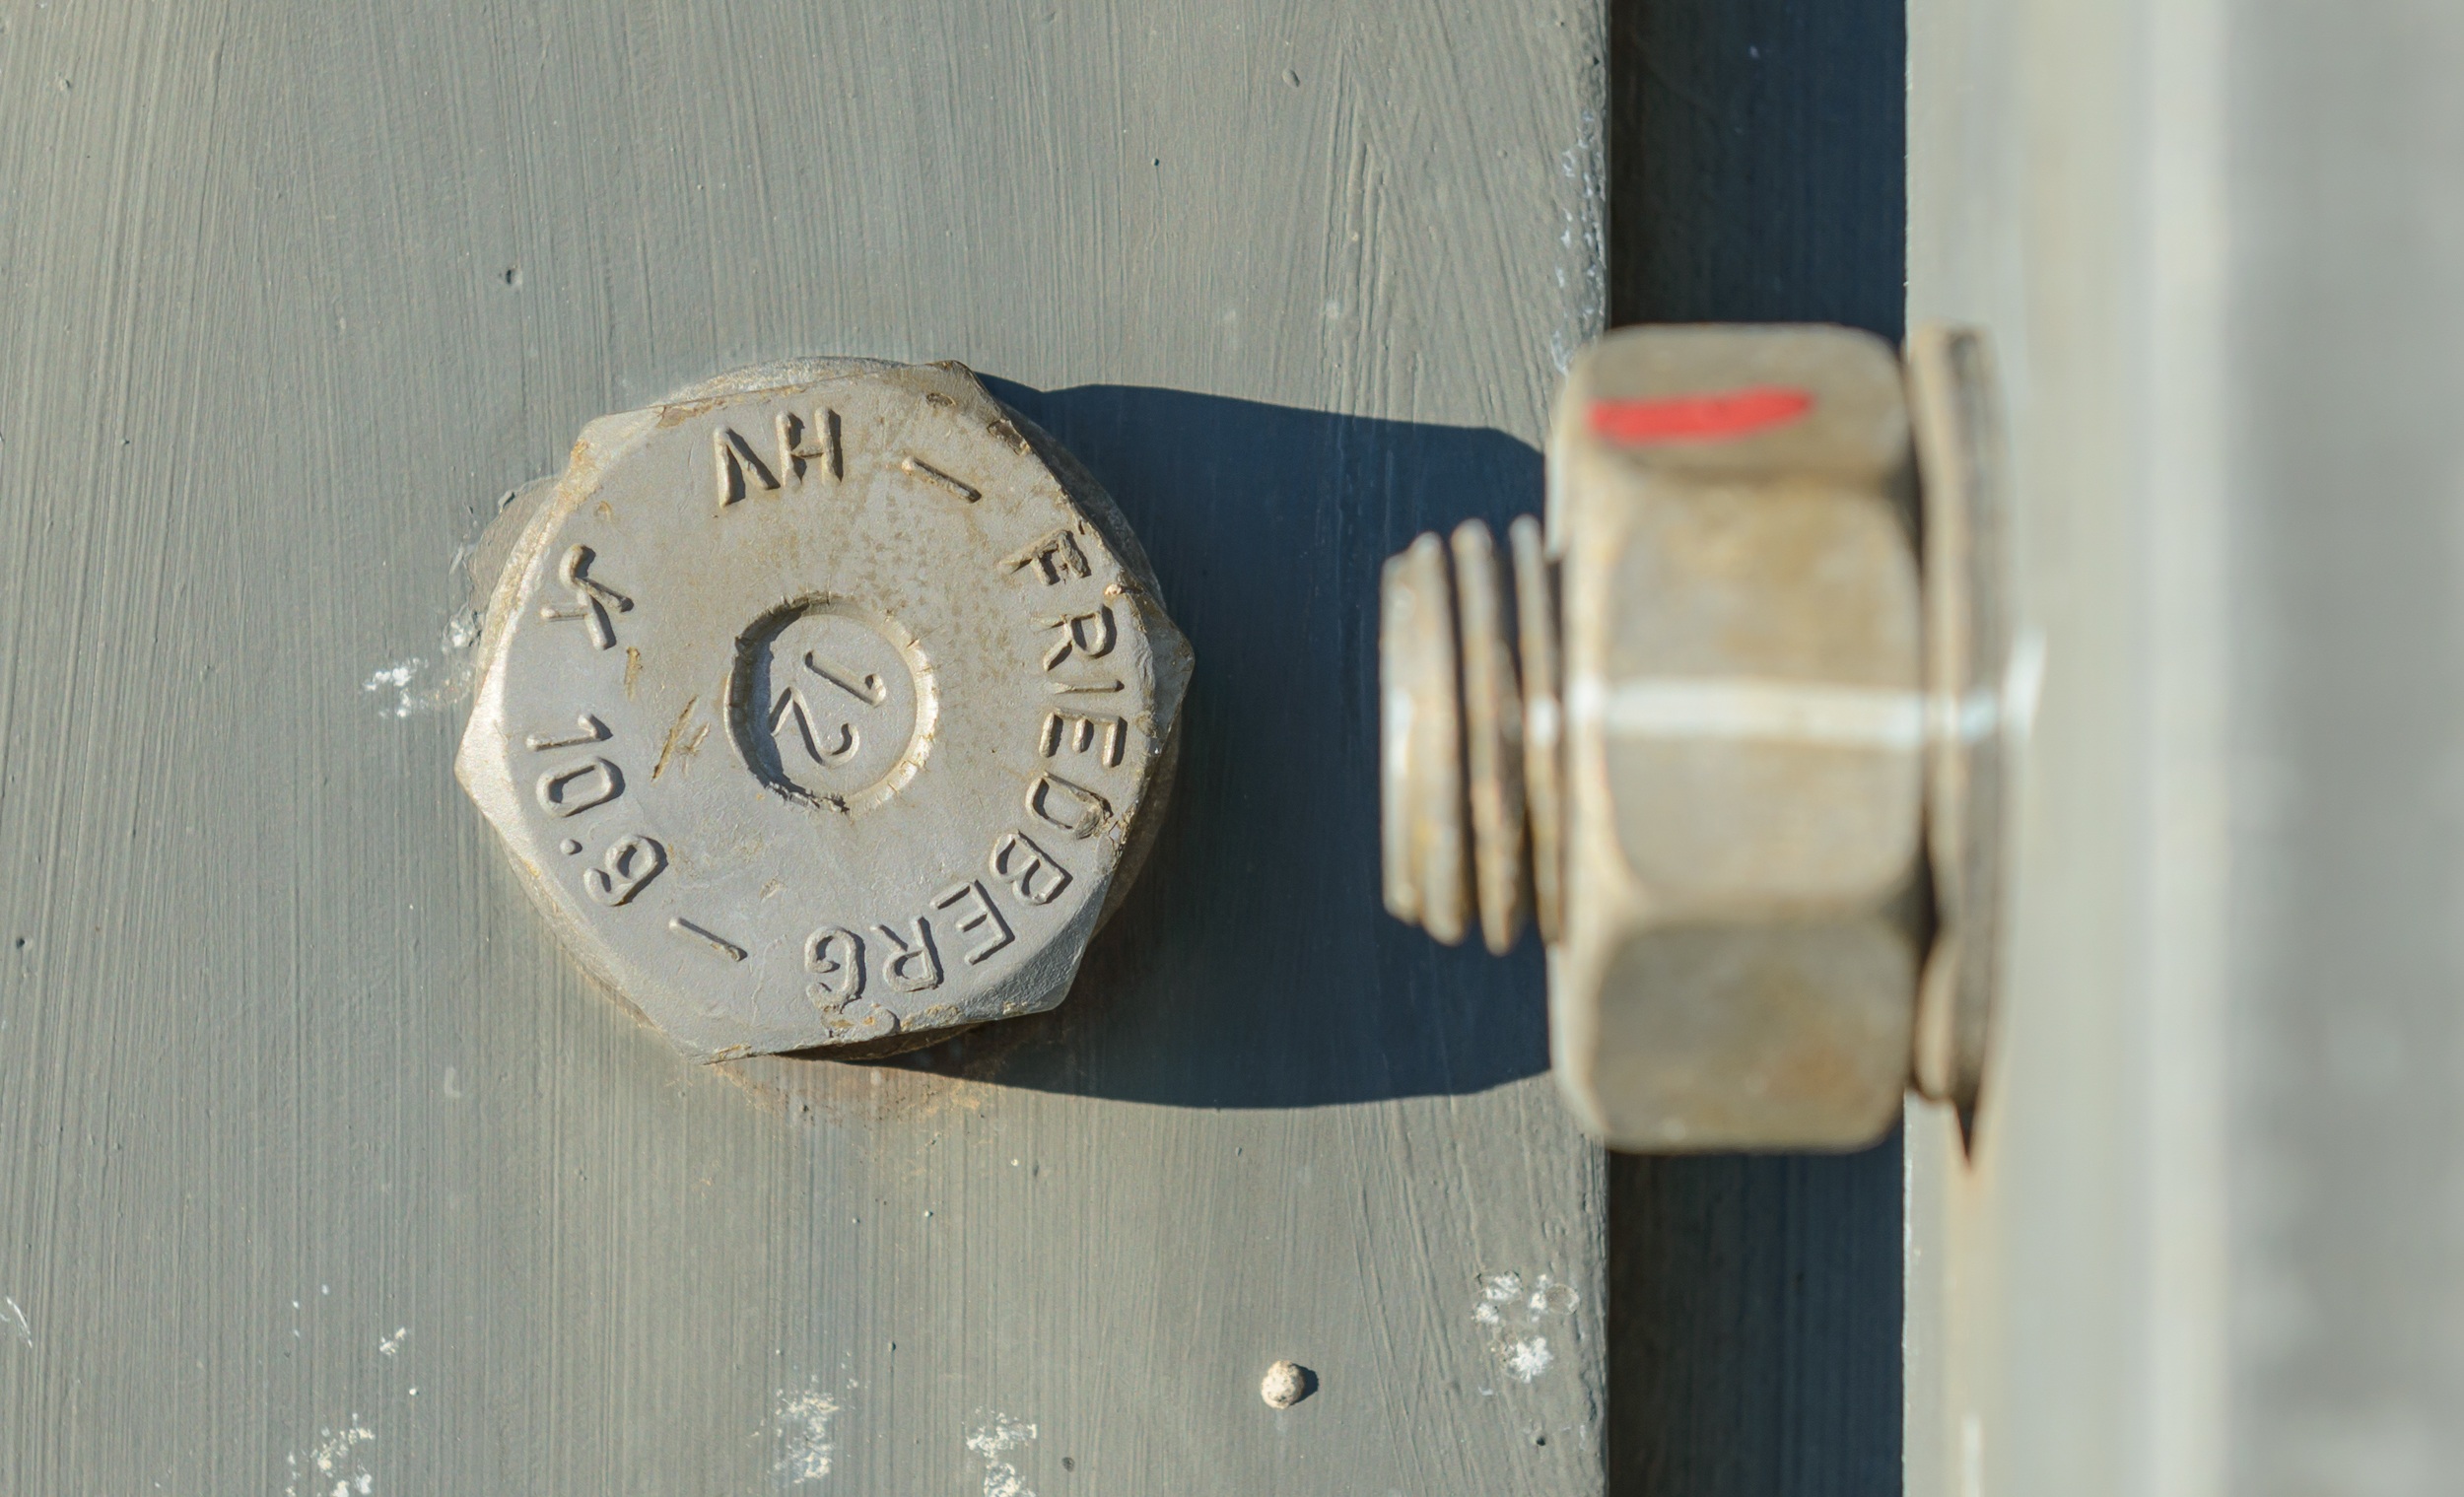
hand, clock, steel, metal, lighting, screw, thread, product, festival, pin, mother, connection, fixing, man made object